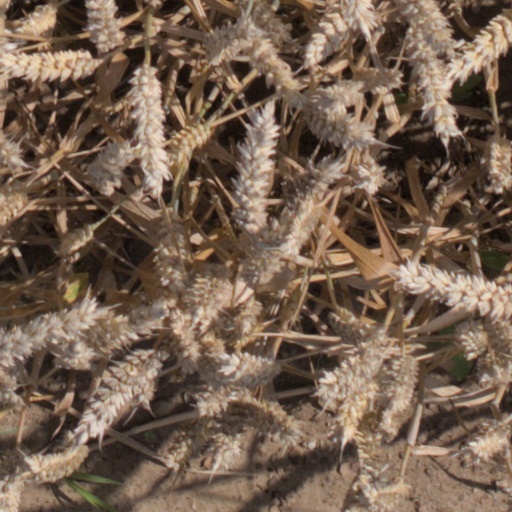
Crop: wheat